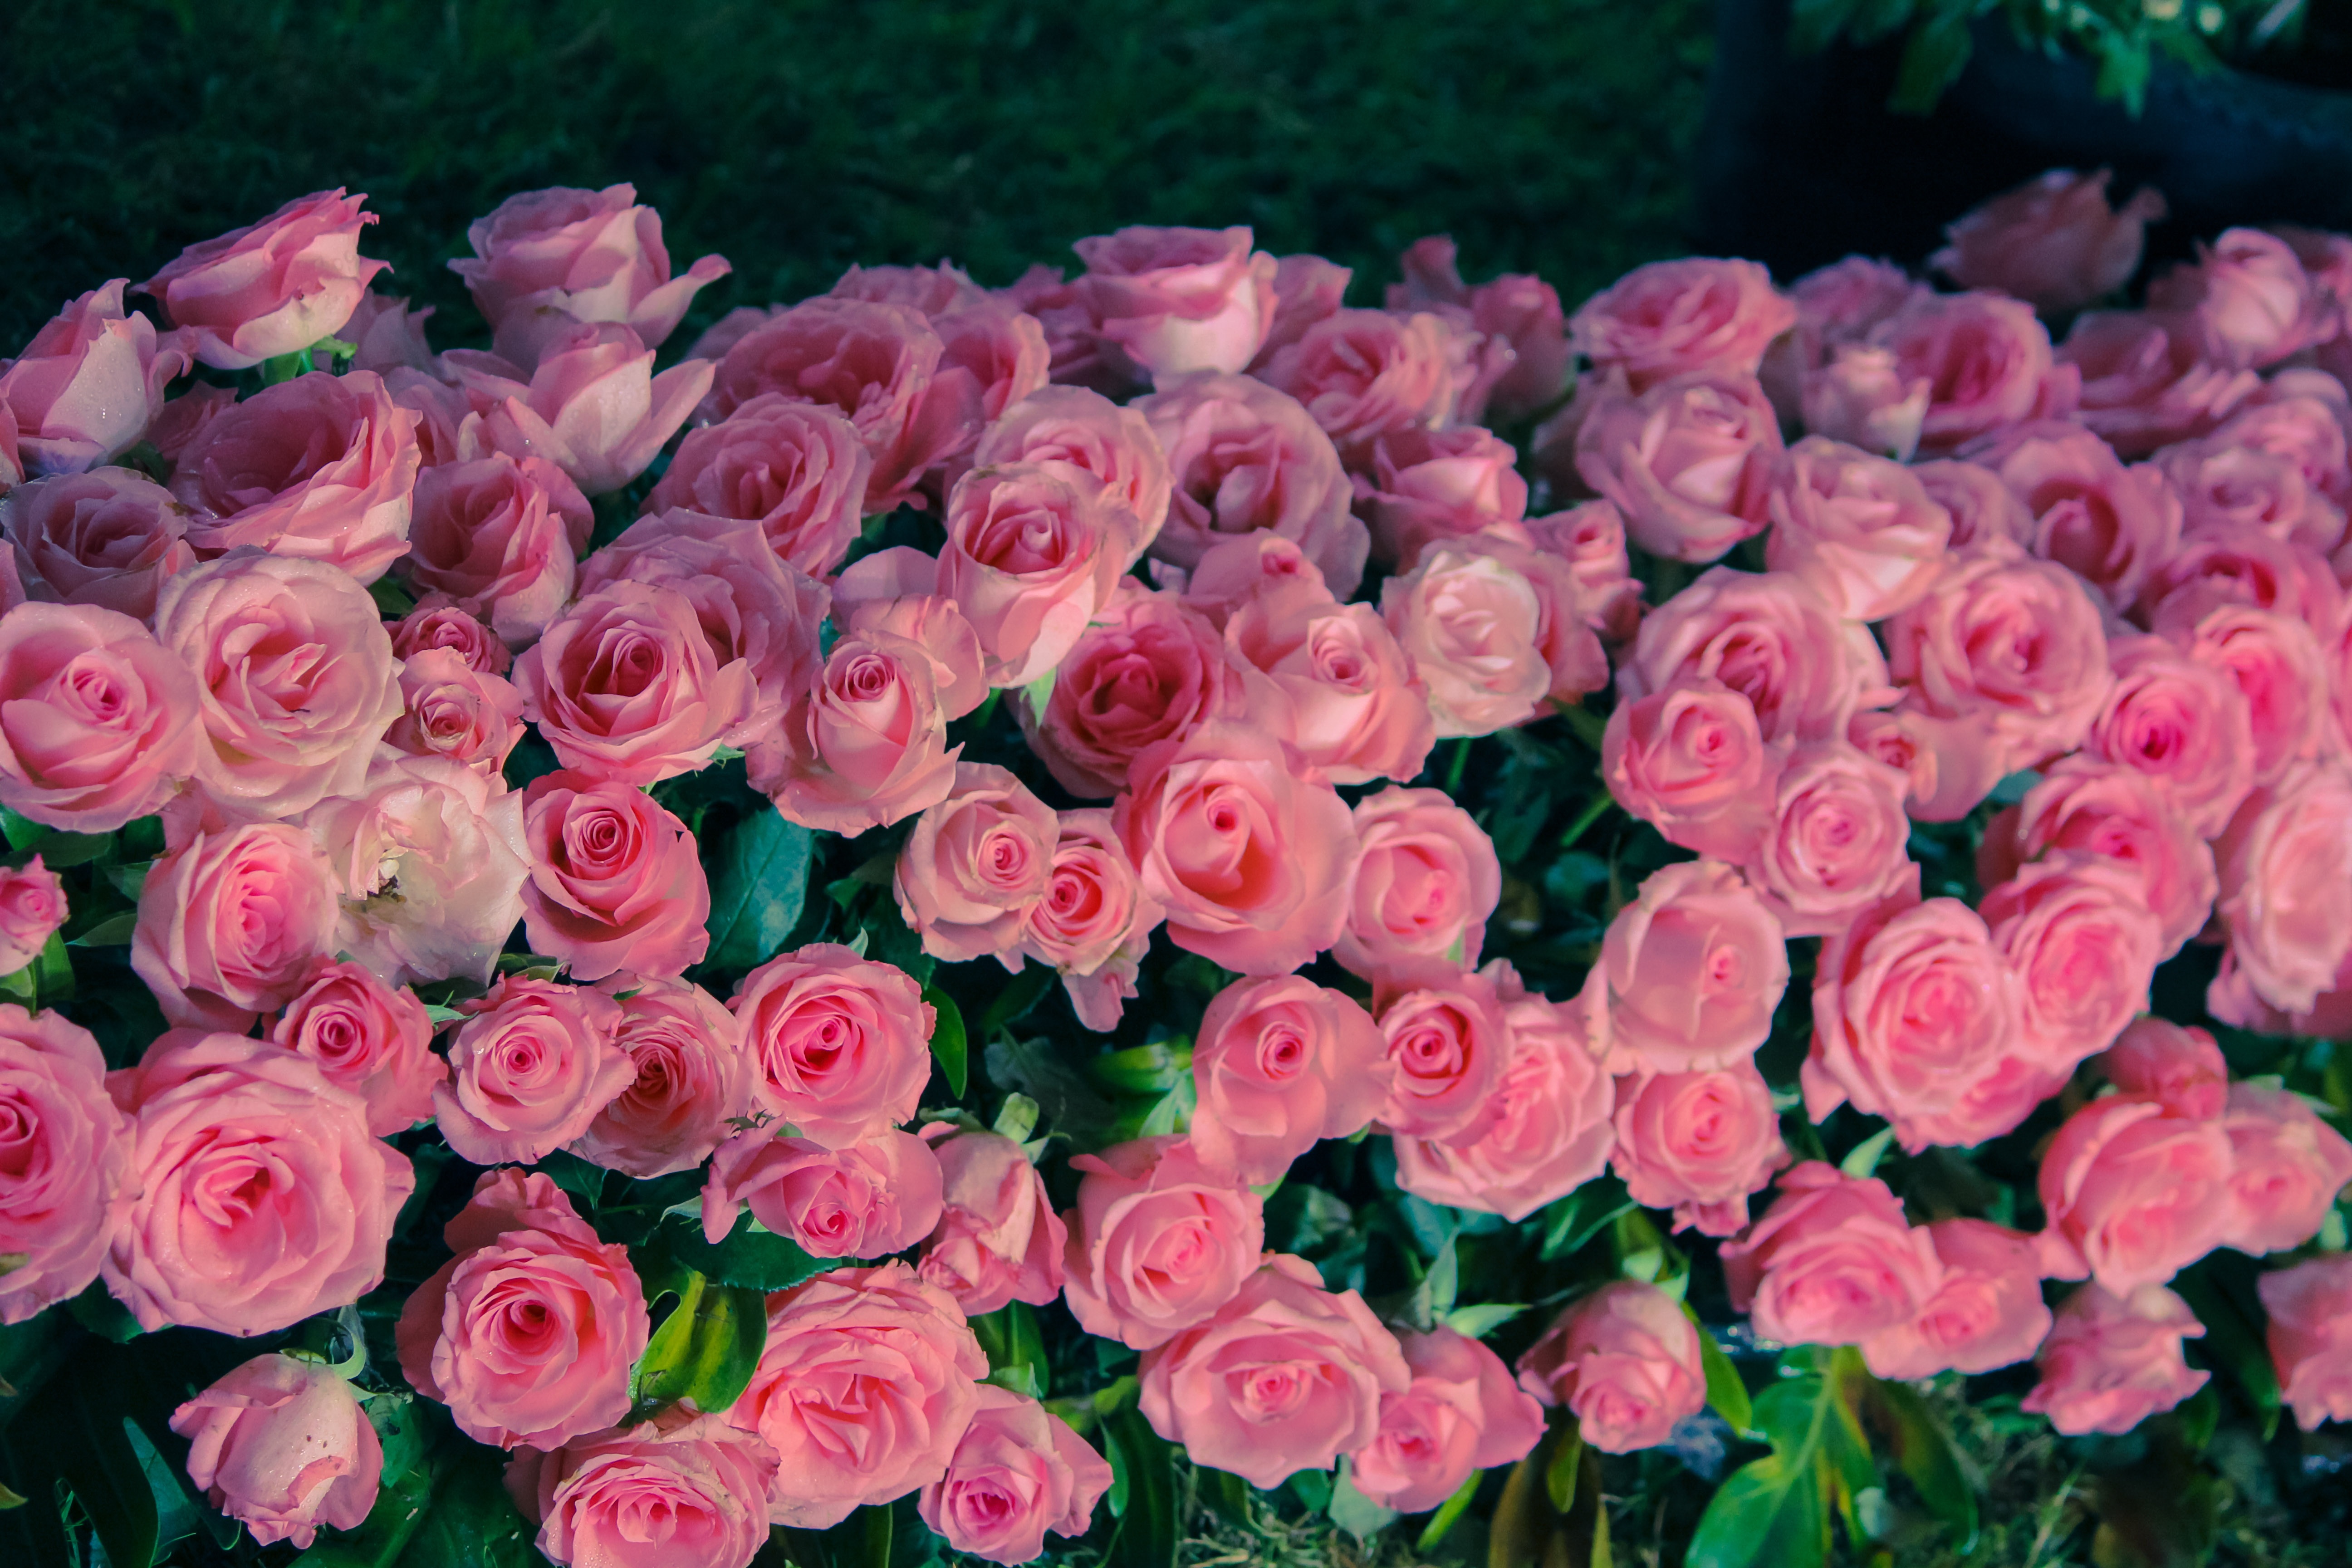
plant, flower, petal, rose, pink, flowers, flower bed, roses, floristry, floribunda, flowering plant, beautiful flowers, garden roses, rose family, flower bouquet, cut flowers, floral design, nice flowers, land plant, rosa centifolia, flower arranging